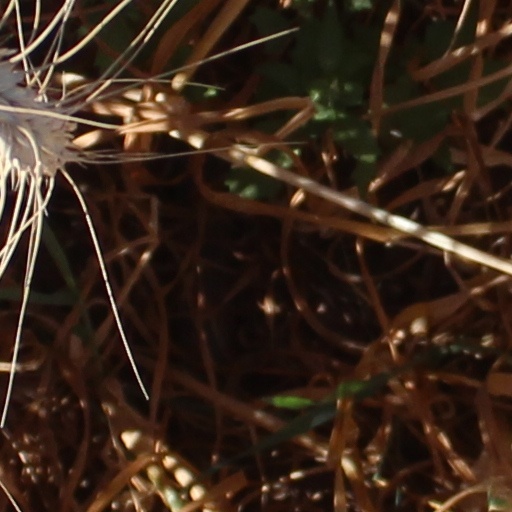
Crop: wheat